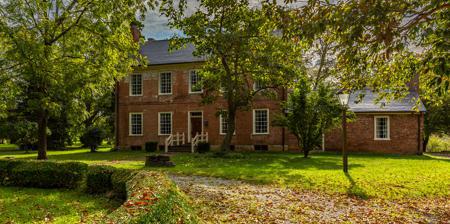
Building: Coleman-Desha Plantation
Country: United States of America
Year built: 1812
United States historic place Coleman-Desha Plantation U.S. National Register of Historic Places Show map of Kentucky Show map of the United States Location U.S. Route 62 E., Oddville Pike, 1 mile northeast of Cynthiana, Kentucky Coordinates 38°24′00″N 84°16′20″W / 38.40000°N 84.27222°W / 38.40000; -84.27222 Area 34 acres (14 ha) Built c.1812 Architectural style Georgian, Early 19th century NRHP reference No. 93000045 Added to NRHP February 26, 1993 The Coleman-Desha Plantation in Harrison County, Kentucky , near Cynthiana was listed on the National Register of Historic Places in 1993. The main house, built in c. 1812 , is Georgian in style.  It has five-bay front and rear facades built of Flemish bond brick. The listing included four contributing buildings and two contributing structures : the main house and kitchen, a smokehouse , a springhouse , a double log crib barn (sheep barn), and a single log crib barn. References